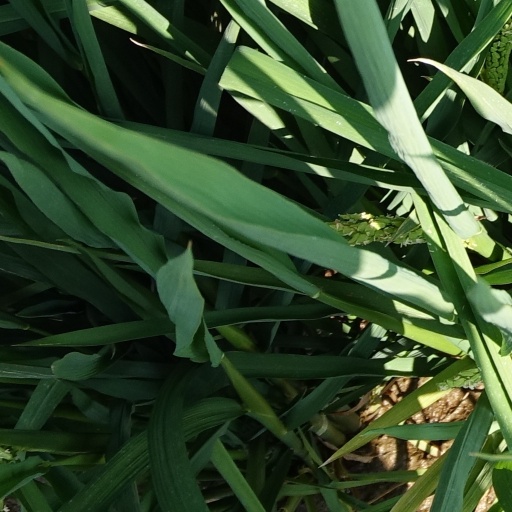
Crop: rice